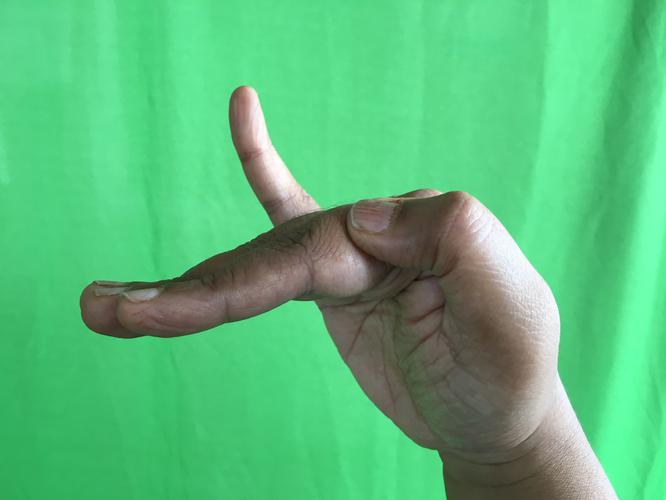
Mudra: Hamsapaksha
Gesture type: double_hand